Tan Yun-Shan

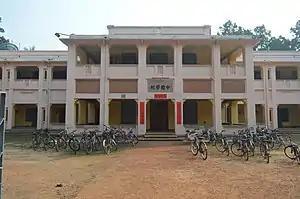
Cheena Bhavana

Tan arrived at Santiniketan in 1928 and joined Visva Bharati as Professor of Chinese Studies. He started Chinese classes with just five students. He himself started learning Sanskrit. He also held discussions with the intellectual fraternity at Santiniketan. He soon realised that his work required a separate hall/ building but Visva Bharati, then a private institution, was short of funds. Tan decided to move around to collect money for the purpose and he took on odd jobs to support himself. He went to Singapore and Rangoon. He accompanied the special envoy of China in his mission to Tibet. The envoy died on the way and so Tan carried his papers and handed them over to the 13th Dalai Lama in Lhasa. He was given a message for Mahatma Gandhi, which he delivered at Sabarmati Ashram, Ahmedabad. He visited the Buddhist pilgrimage centres and after a short stay at Santiniketan, went to China.